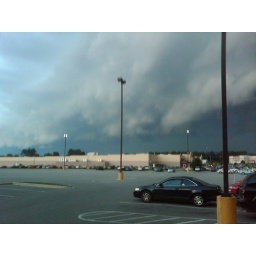
more photos of shelf cloud approaching walmart in south cullman on 10-9-09